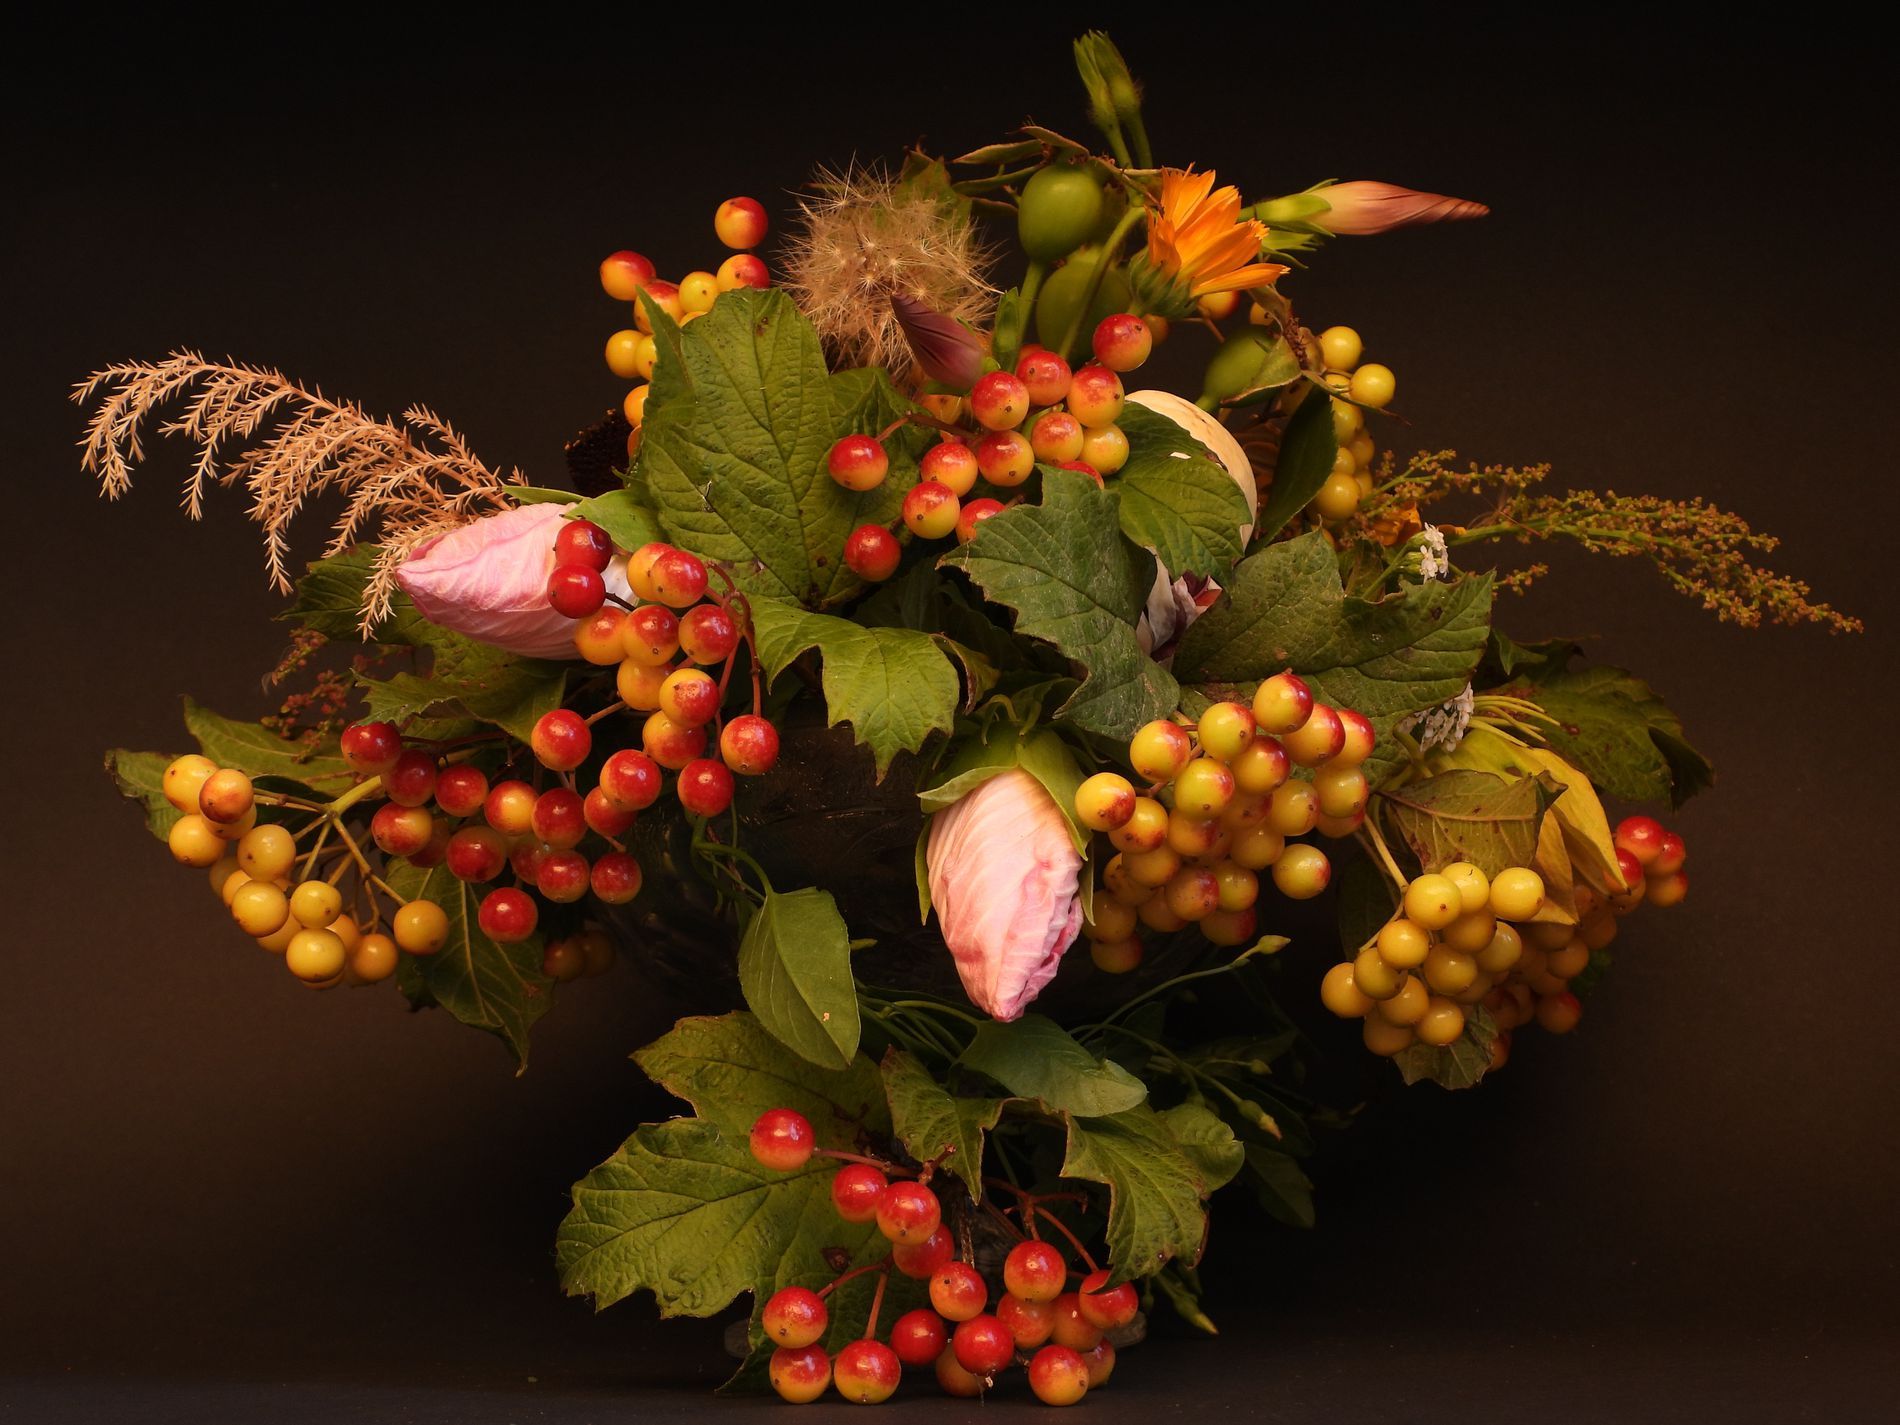
an abundant bouquet
this shot features an abundant bouquet contains deep green leaves, pink closed flowers, some yellow and red berries.
this close up photograph was taken from eye level giving a symmetrical view, the on the bouquet makes the background blurry and show the details of the bouquet, the mood is vibrant and earthy while the color palette is vibrant and warm.
Labels: Flower, Flower Arrangement, Plant, Flower Bouquet, Food, Fruit, Produce, Rose, Leaf, Art, Floral Design, Graphics, Pattern, Ikebana, Bouquet, Blurred Background
Camera: NIKON CORPORATION COOLPIX P1000
Aperture: F3.2
Exposure: 1/30 sec
ISO: 100
Focal length: 9.0 mm